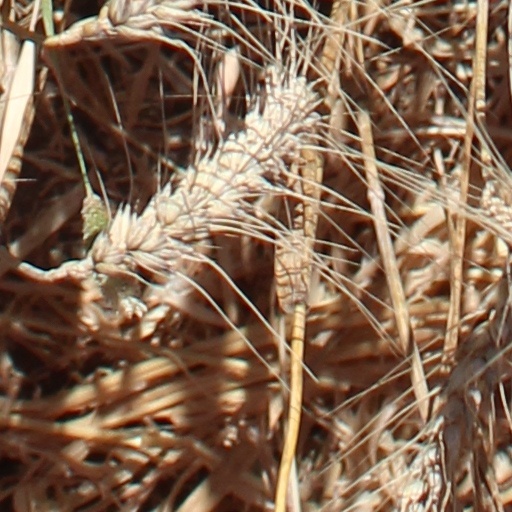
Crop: wheat